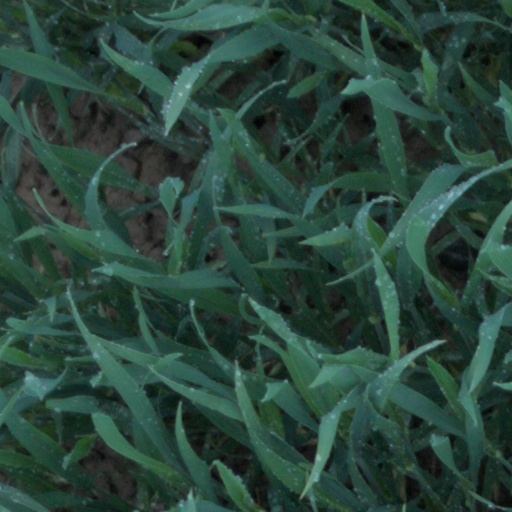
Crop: wheat